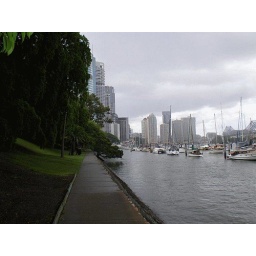
Looking at downtown from the sidewalk along the north side of the Brisbane river within the city gardens.